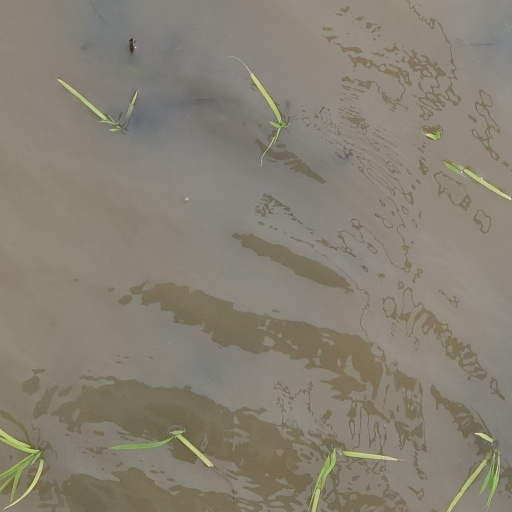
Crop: rice